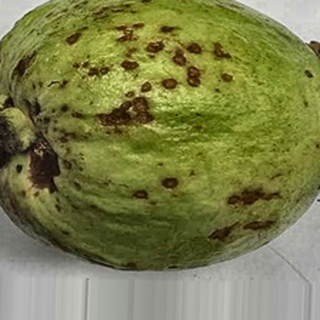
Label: guava_anthracnose